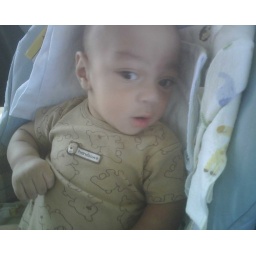
just a random picture i took of caleb in his car seat